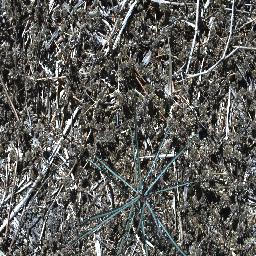
Label: parkinsonia